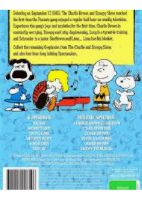
Portrait style: Cartoon Portrait